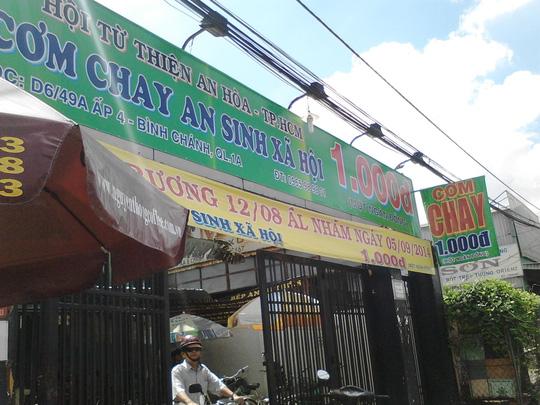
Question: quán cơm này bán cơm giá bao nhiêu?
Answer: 1 000 đồng